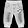
Label: Trouser